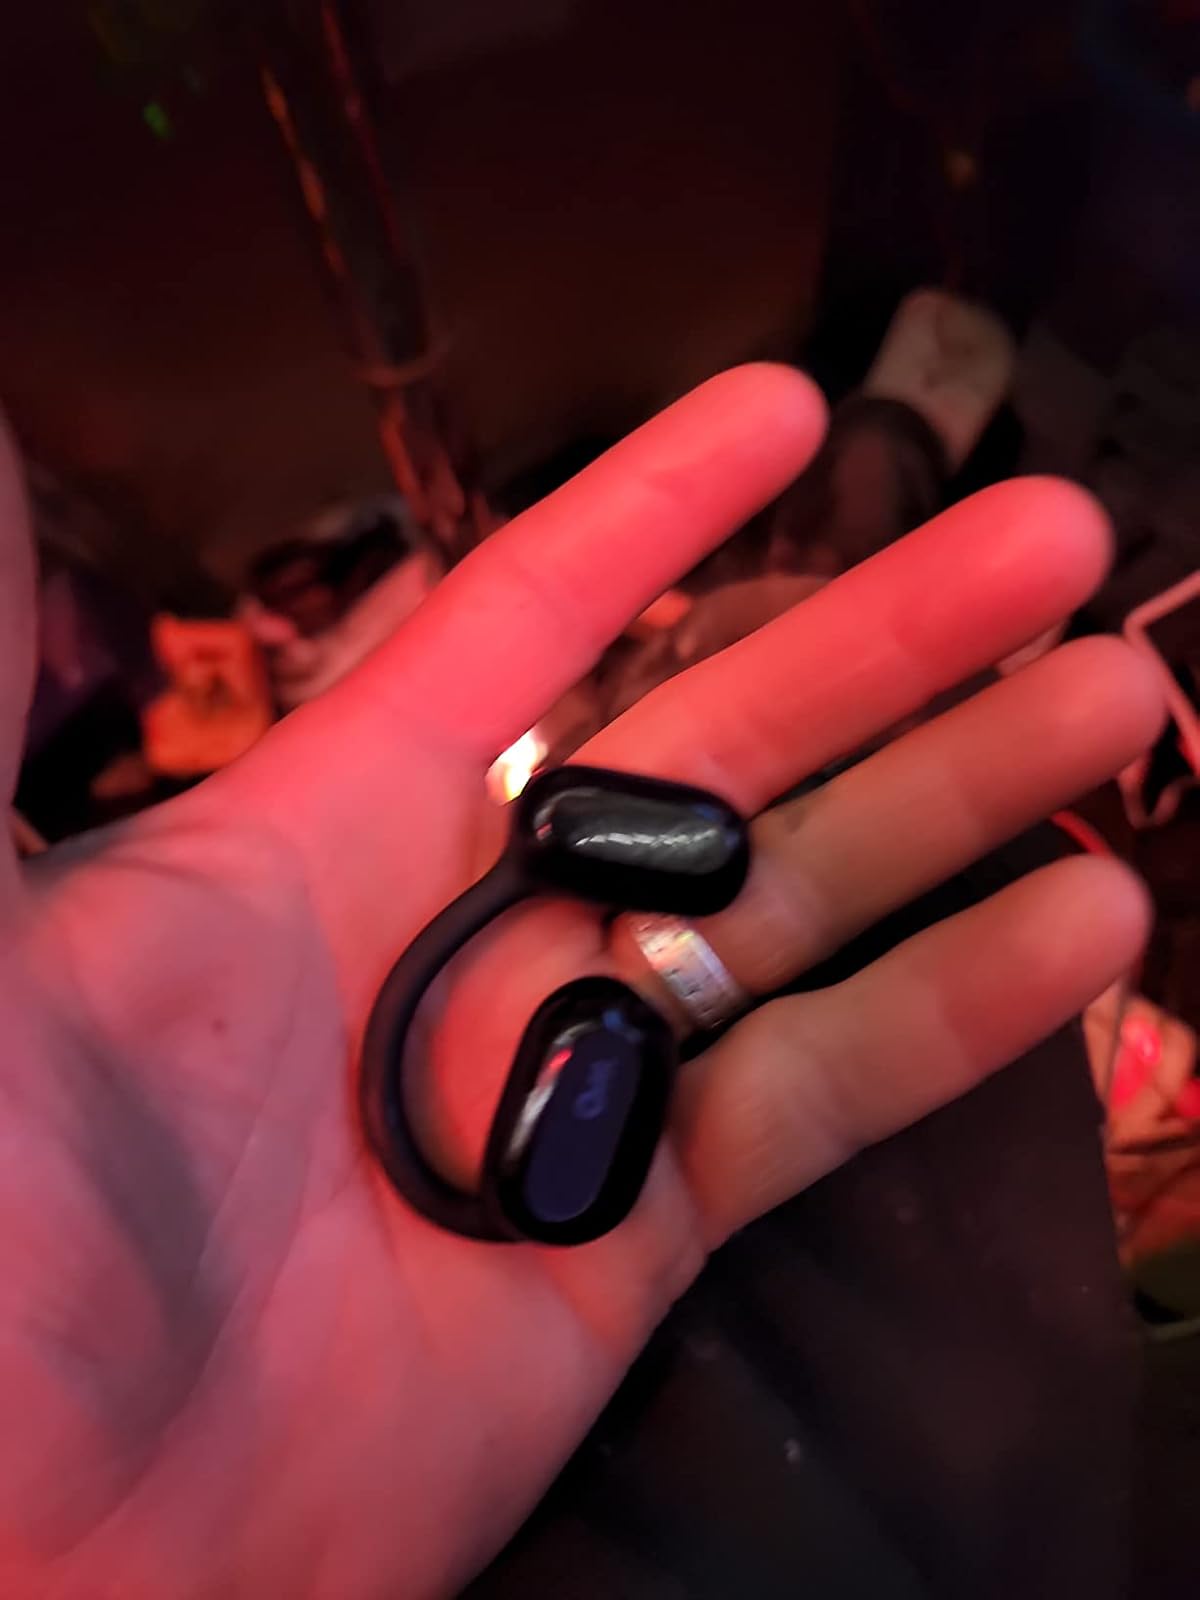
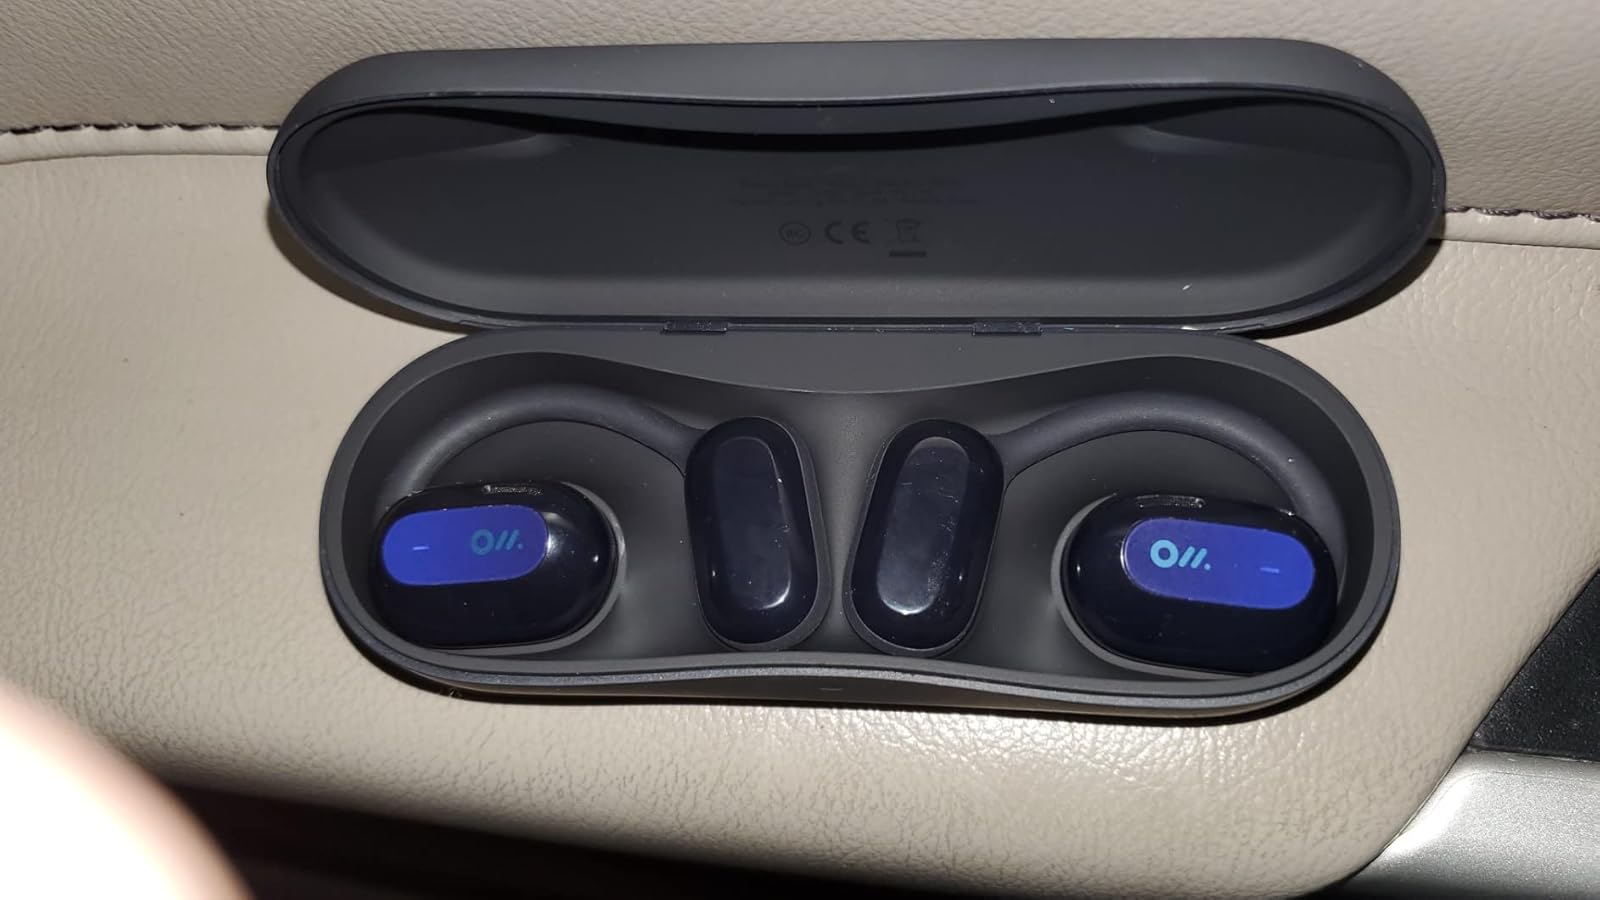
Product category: earbuds
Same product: yes